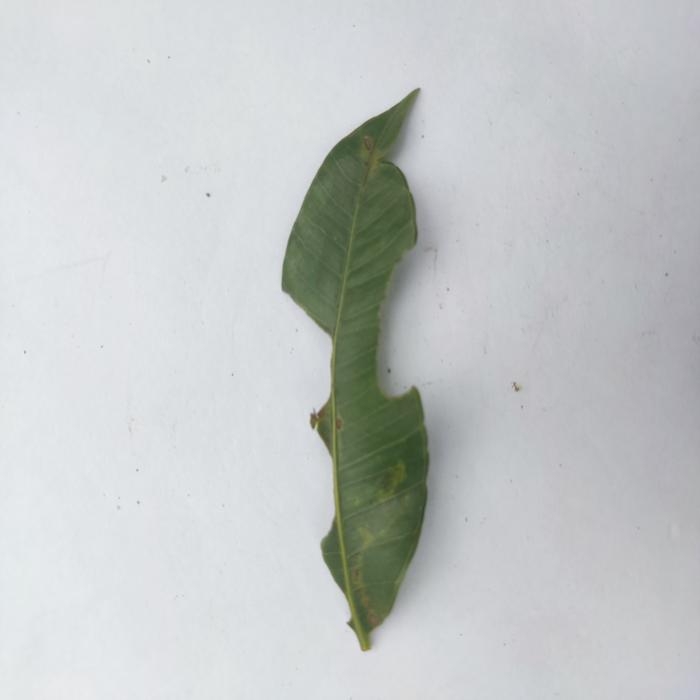
Crop: Hog Plum
Leaf condition: Caterpillars_Infestation